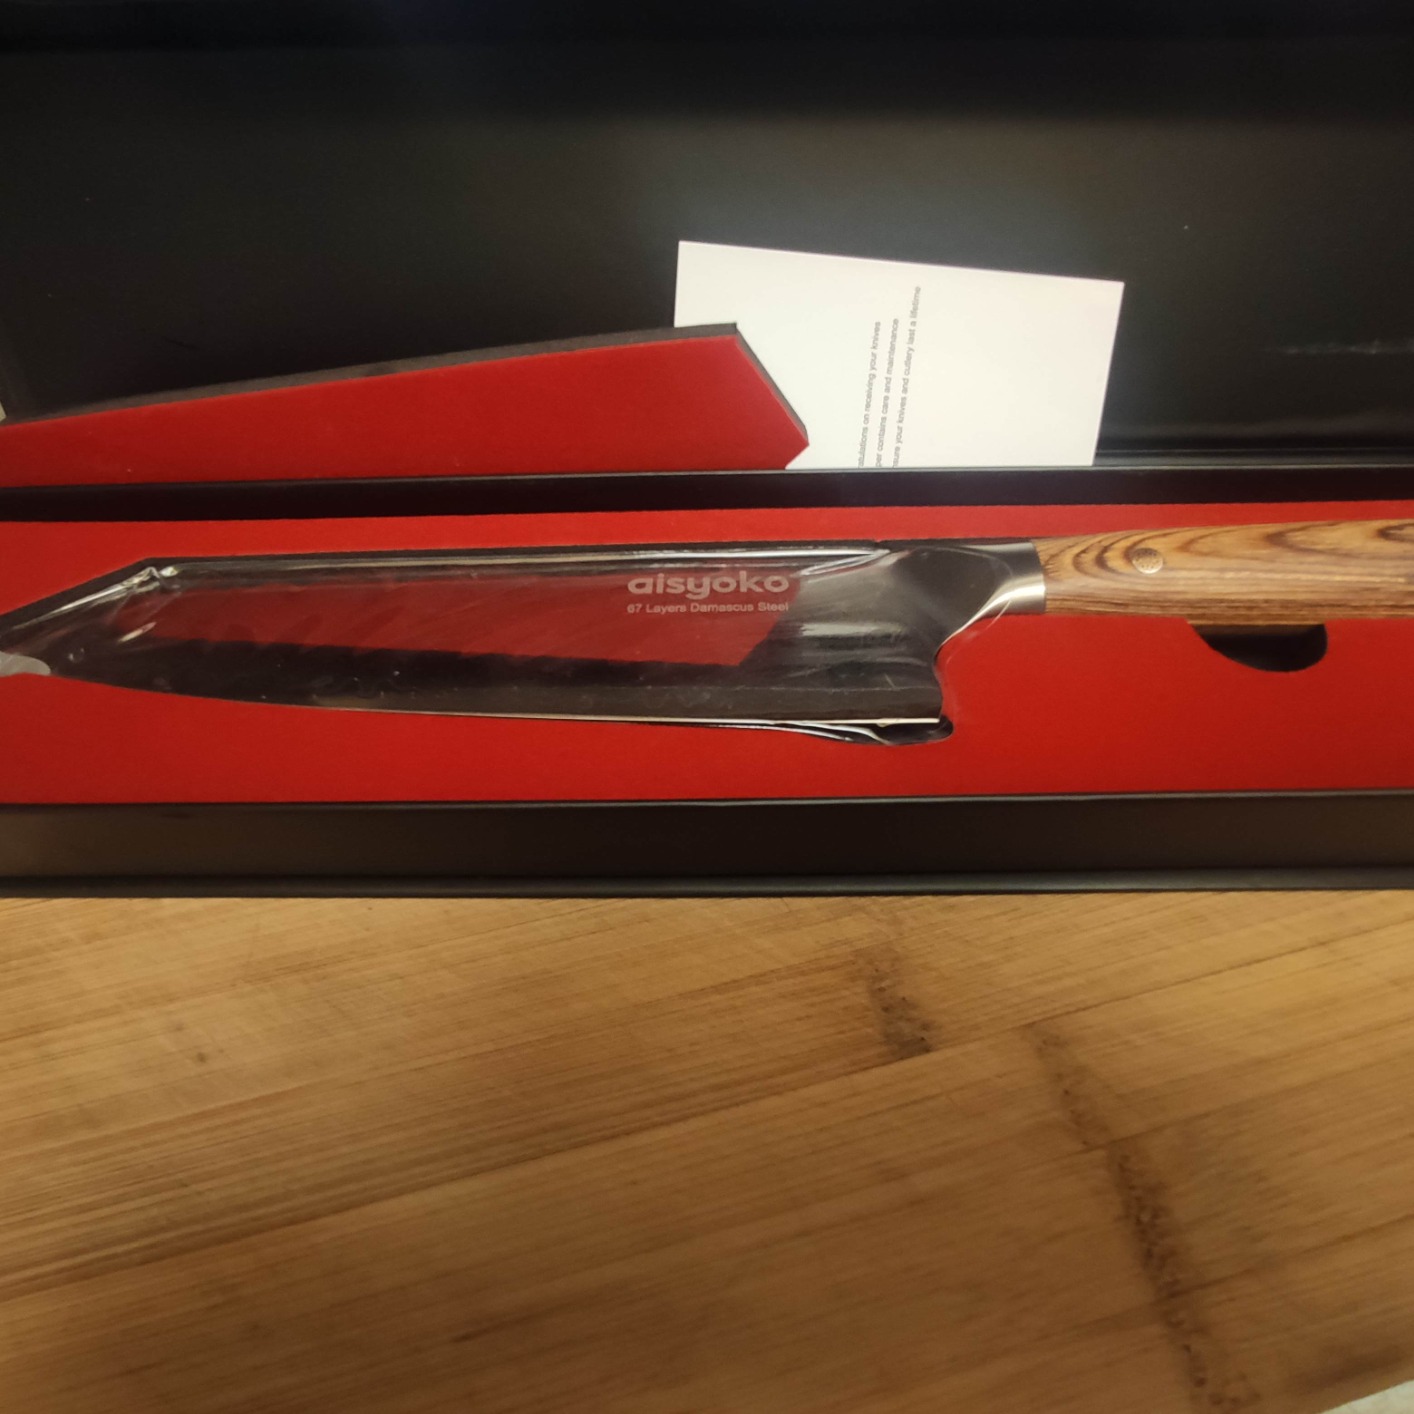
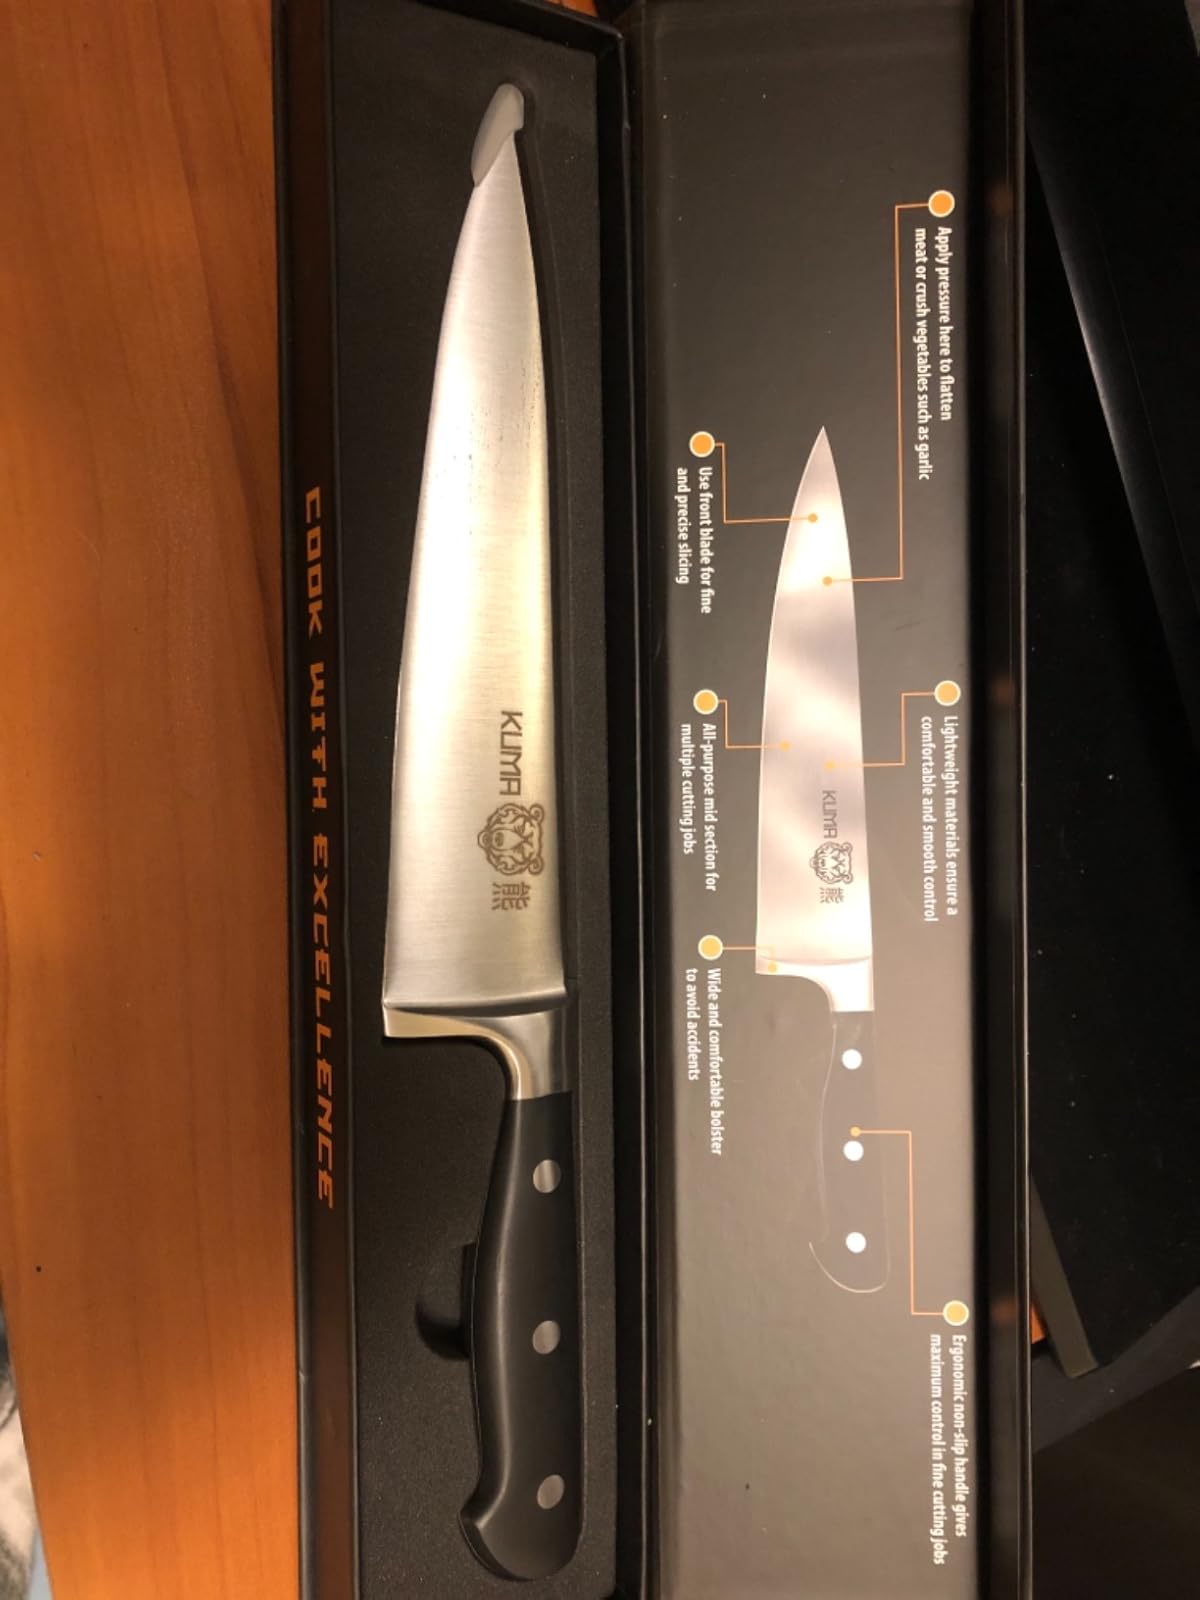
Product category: items_knife
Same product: no